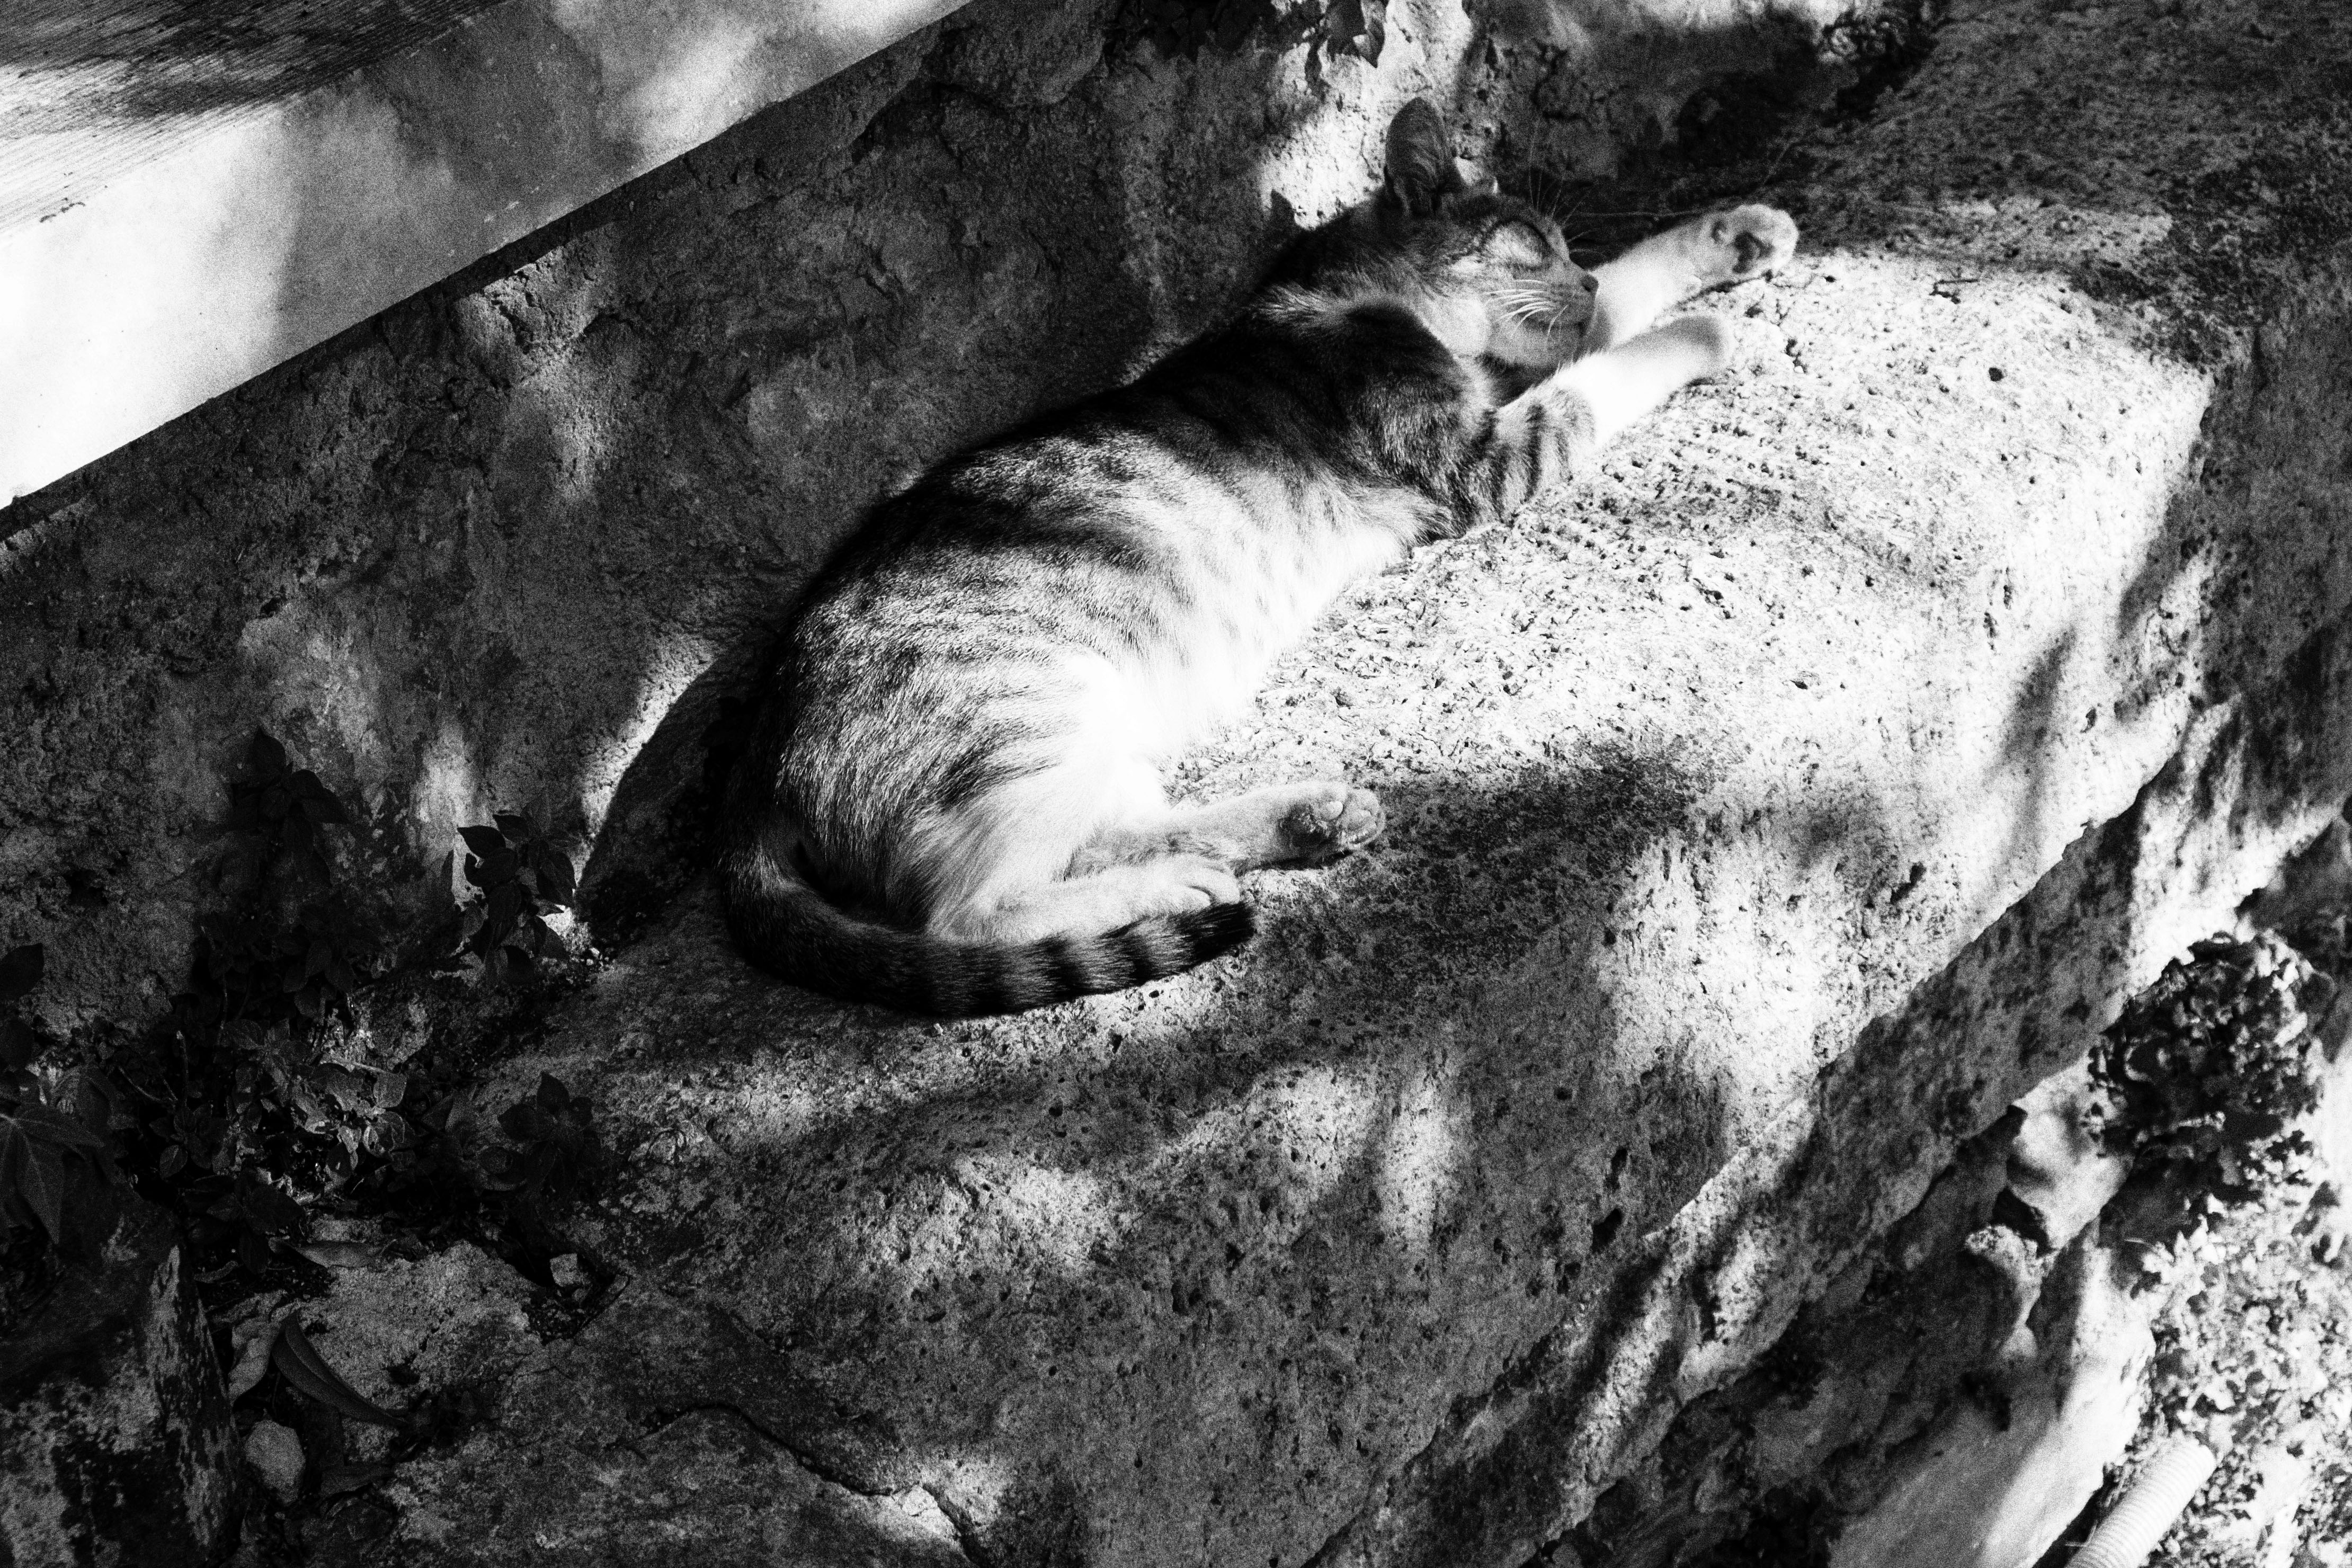
rock, black and white, white, photography, urban, travel, fujifilm, cat, monochrome, greece, image, fuji, fujix, fujixe1, athens, monochrome photography